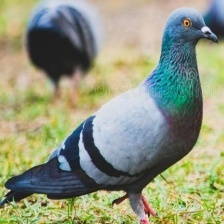
Species: ROCK DOVE
Scientific name: COLUMBA LIVIA